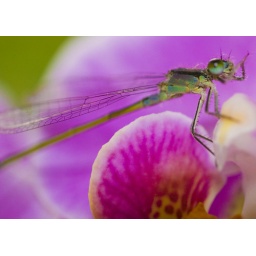
Found in the kitchen trying to find it's way out of the window